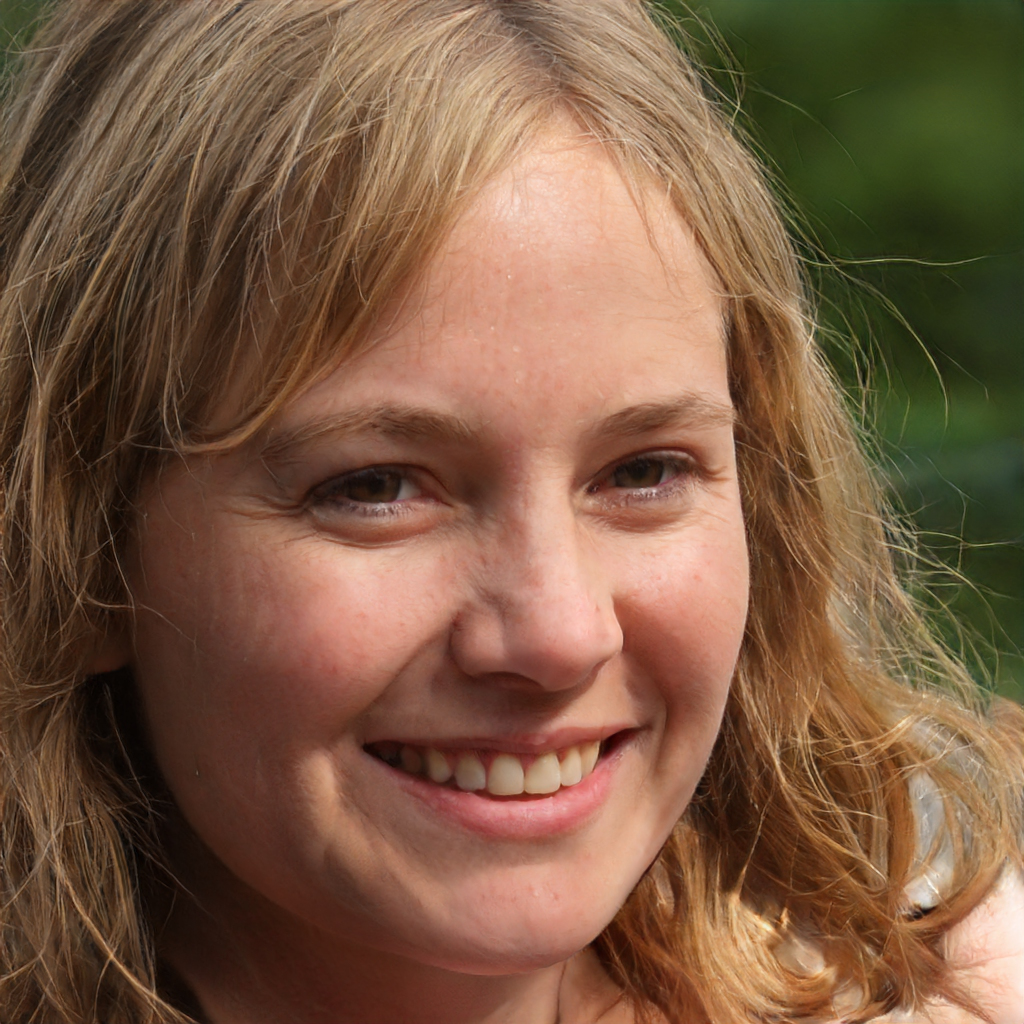
Gender: Female